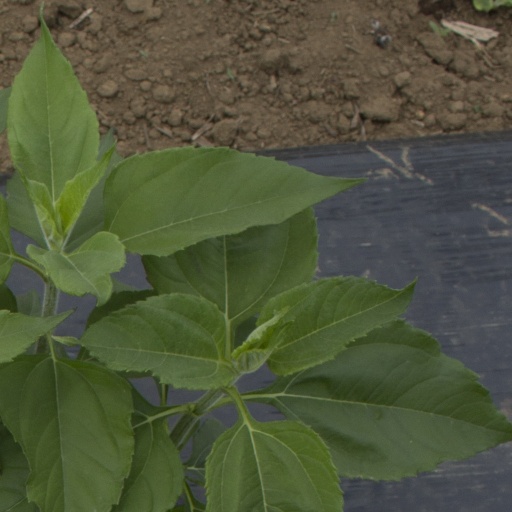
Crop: Jerusalem artichoke